Elefant

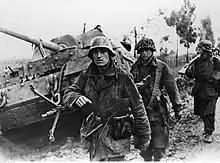
On the Anzio front, March 1944

"Ferdinand"s first saw combat in the Battle of Kursk, where eighty-nine were committed, the largest deployment of the vehicle during its service.